Van and Schenck

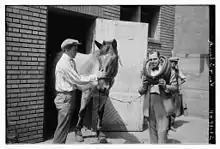
Van and Schenck horsing around in 1918

Van and Schenck were popular American entertainers in the 1910s and 1920s: Gus Van (born August Von Glahn, August 12, 1886 – March 12, 1968), baritone, and Joe Schenck (pronounced "skenk"; born Joseph Thuma Schenck, (June 2, 1891– June 28, 1930), tenor. They were vaudeville stars and made appearances in the Ziegfeld Follies of 1918, 1919, 1920 and 1921. They made numerous phonograph records for the Emerson, Victor, and Columbia record companies.